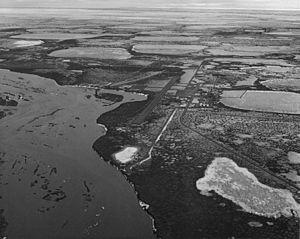
Le champ pétrolifère de Prudhoe Bay est un champ pétrolifère situé dans la région de Alaska North Slope en Alaska aux États-Unis. Il est exploité par BP.